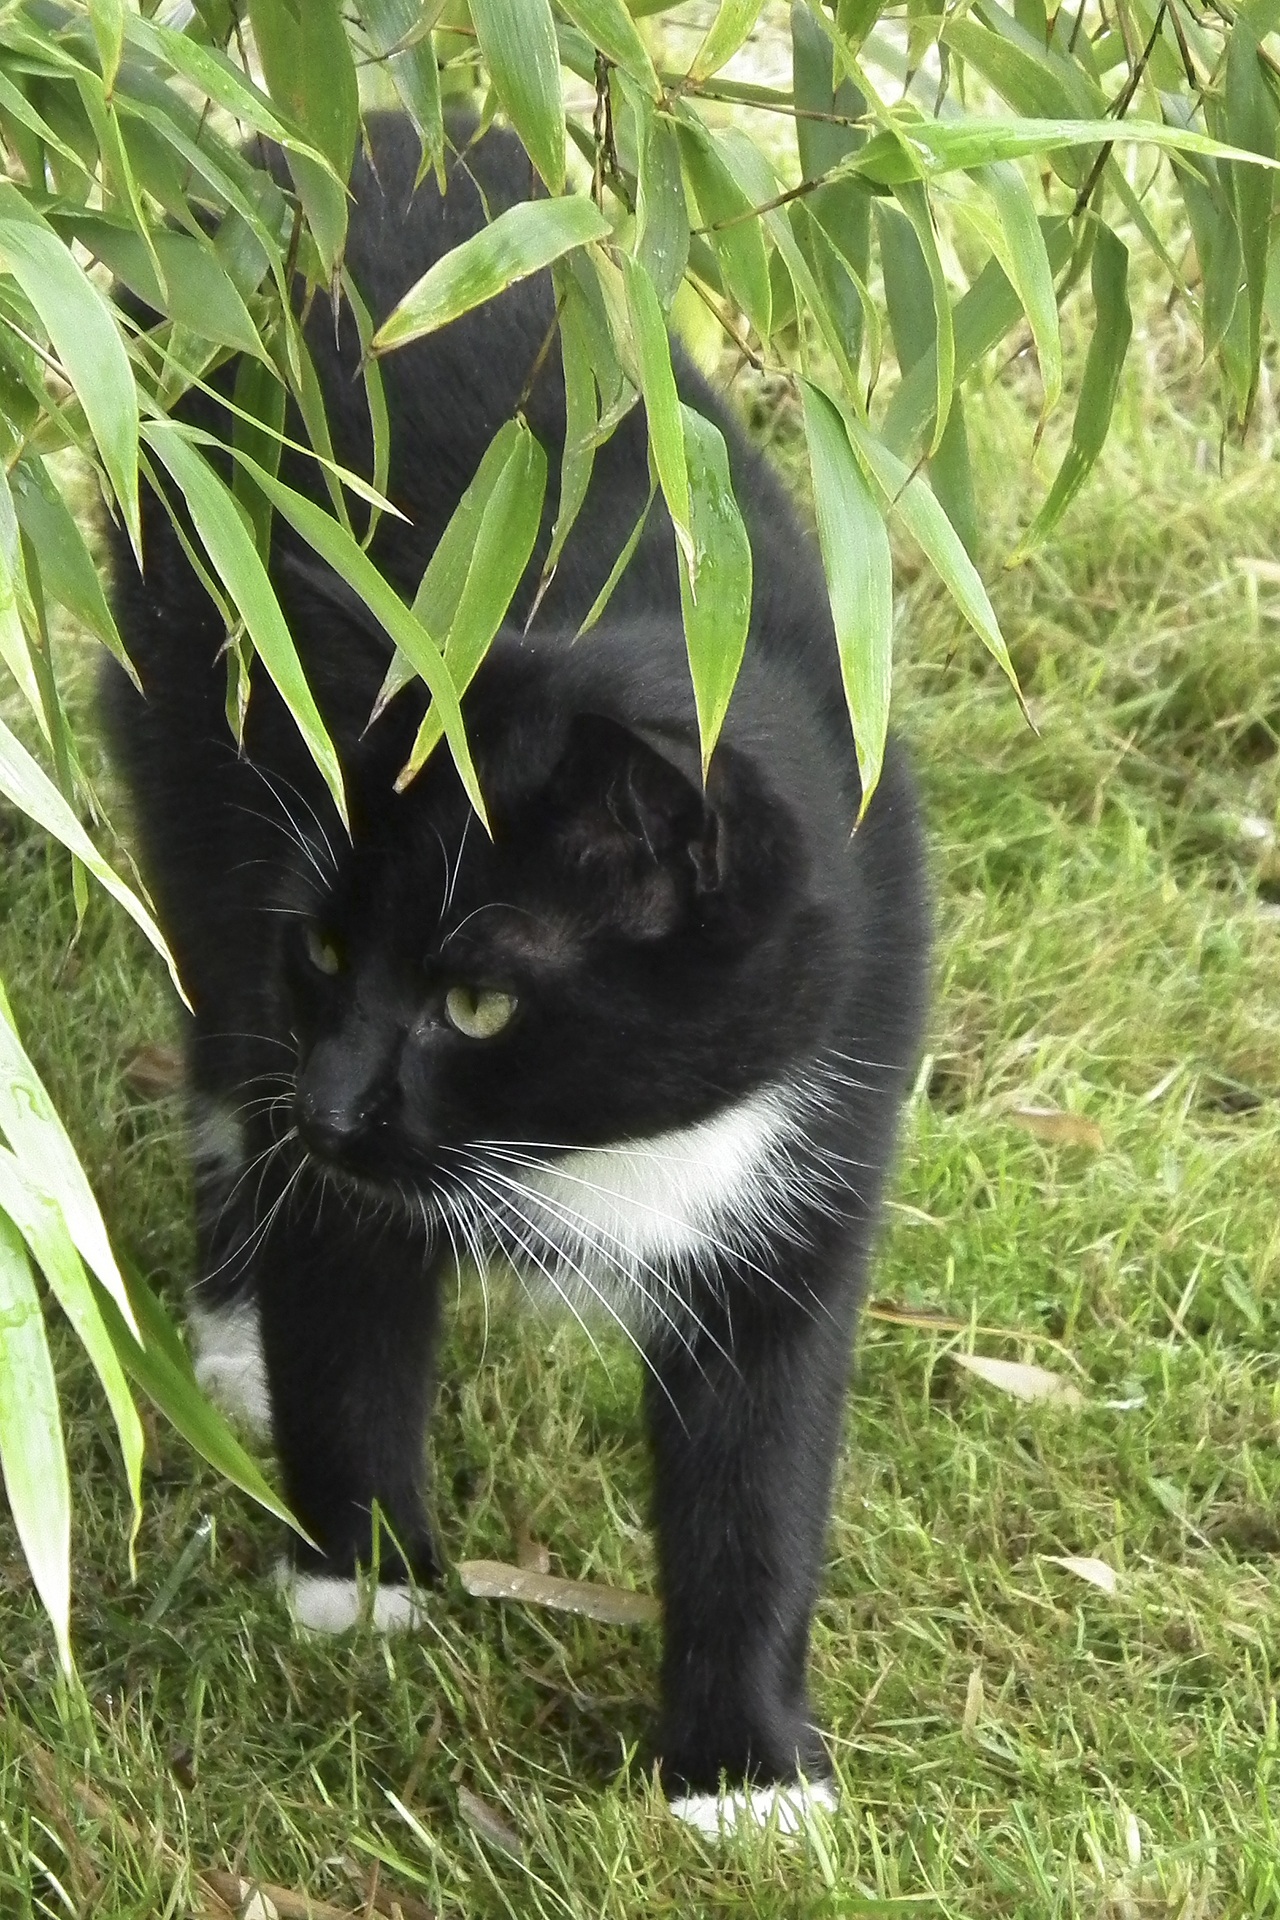
grass, black and white, flower, cat, mammal, black cat, fauna, whiskers, adidas, vertebrate, domestic cat, small to medium sized cats, cat like mammal